Gogebic County, Michigan

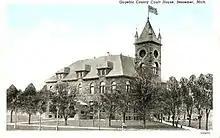
Gogebic County Courthouse circa 1920

The 2010 United States census indicated Gogebic County had a population of 16,427. This decrease of 943 people from the 2000 United States census was a -5.4% change in population. In 2010, there were 7,037 households and 4,171 families residing in the county. The population density was . There were 10,795 housing units at an average density of . Among them, 91.7% of the population were White, 4.1% Black or African American, 2.4% Native American, 0.2% Asian, 0.2% of some other race and 1.4% of two or more races. 0.9% were Hispanic or Latino (of any race). 17.4% were of Finnish, 12.8% German, 11.2% American, 10.0% Italian, 6.8% Polish, 6.7% English and 5.1% Irish ancestry.